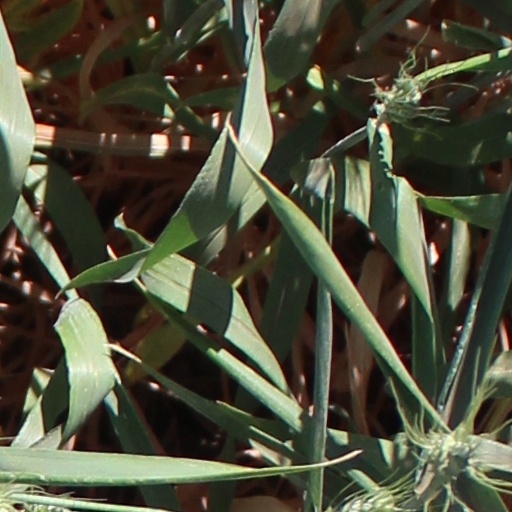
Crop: wheat